Hamilton Grange National Memorial

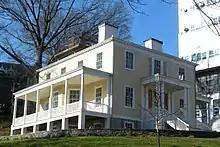
The Hamilton family moved into the house in August 1802.

The Hamilton family moved into the house in August 1802. Known as the Grange, the estate was named after the estate of Hamilton's grandfather in Scotland. Hamilton acquired another parcel from Bradhurst in January 1803, bringing his total acquisition to . The house was the only residence that Hamilton owned in his lifetime. Hamilton, wishing to landscape the area around the house, consulted physician David Hosack for guidance. Hamilton planted a circle of 13 sweet gum trees, symbolizing the Thirteen Colonies, and he also planted a circular flower bed. Though early-20th-century sources described him as an avid farmer and gardener, he had very little free time and described the house itself as his hobby.